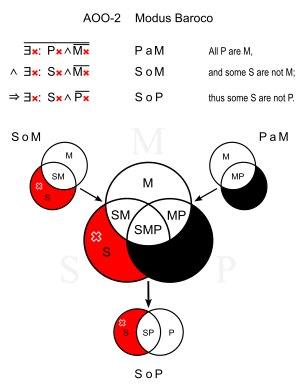
Baroco est un terme de la logique aristotélicienne désignant un des quatre syllogismes de la deuxième figure des vingt-quatre modes. Il comprend une majeure de type A, une mineure de type O et une conclusion de type O, c'est-à-dire une majeure universelle affirmative, une mineure particulière négative et une conclusion particulière négative.